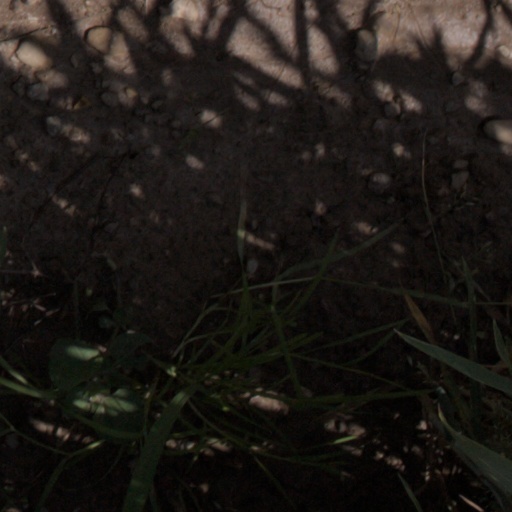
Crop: wheat